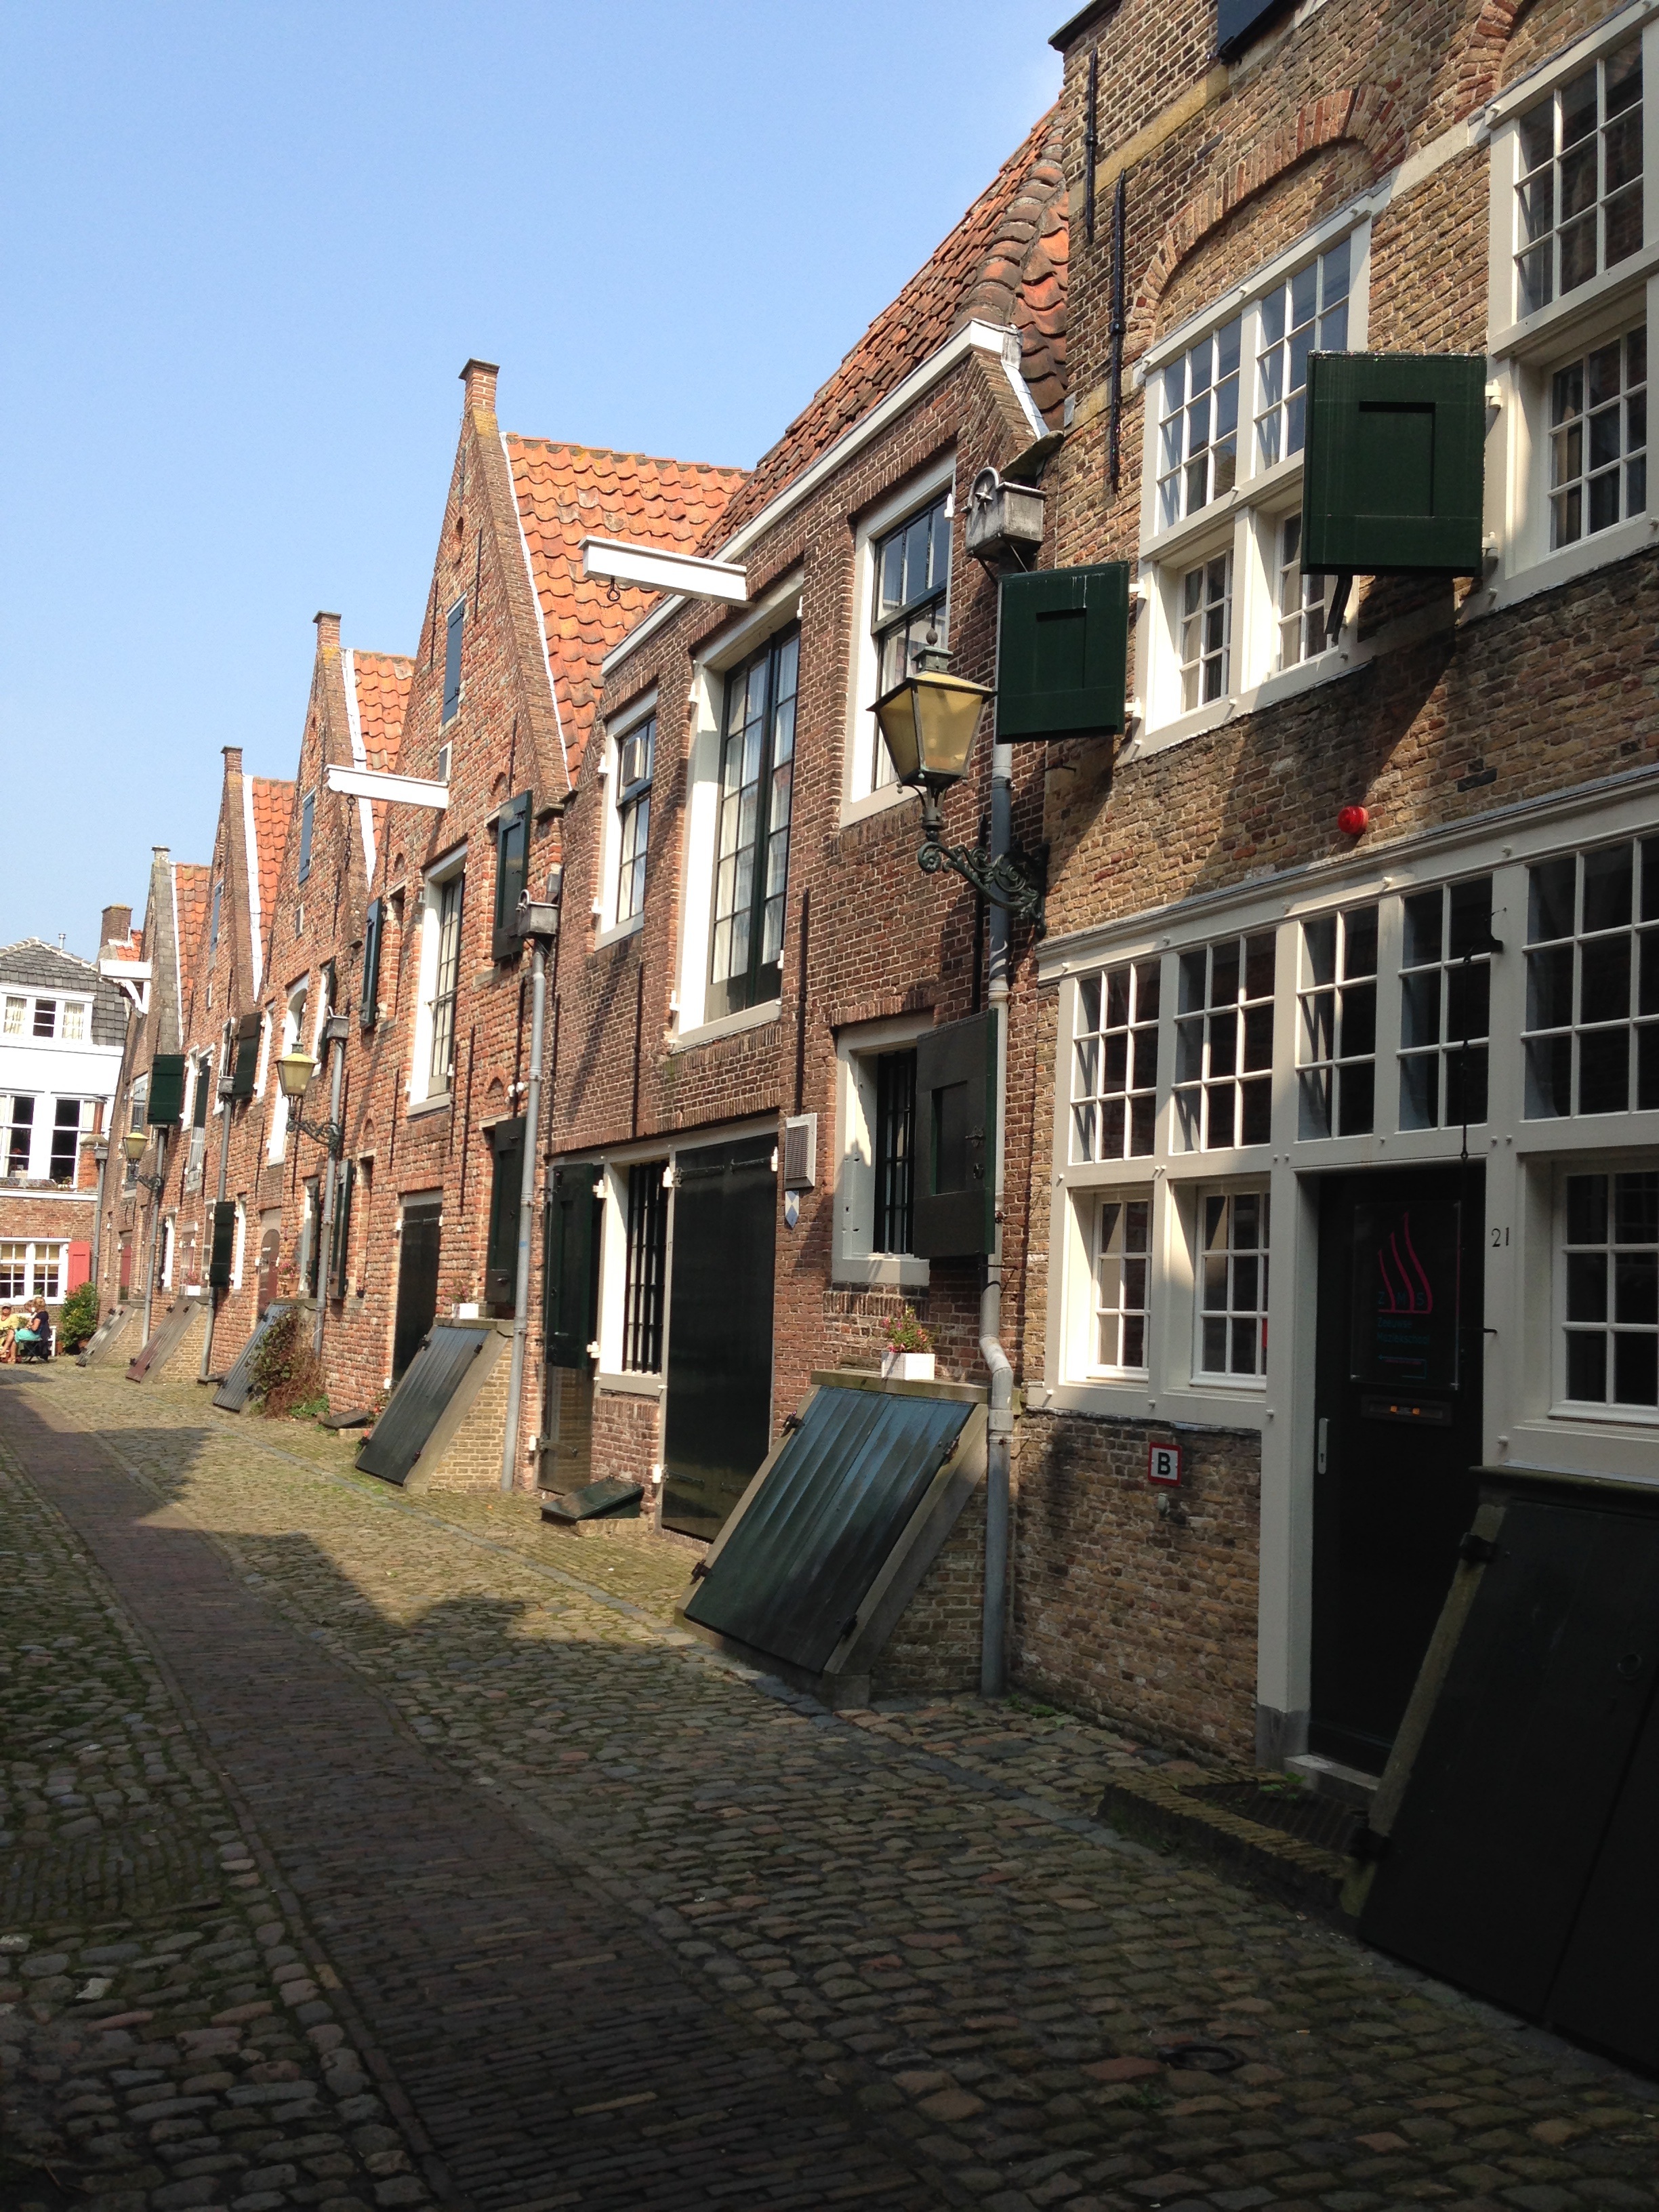
architecture, road, street, house, town, old, alley, city, wall, cityscape, downtown, village, suburb, cottage, facade, street scene, waterway, netherlands, windows, infrastructure, houses, estate, zealand, neighbourhood, facades, urban area, residential area, human settlement, middelburg